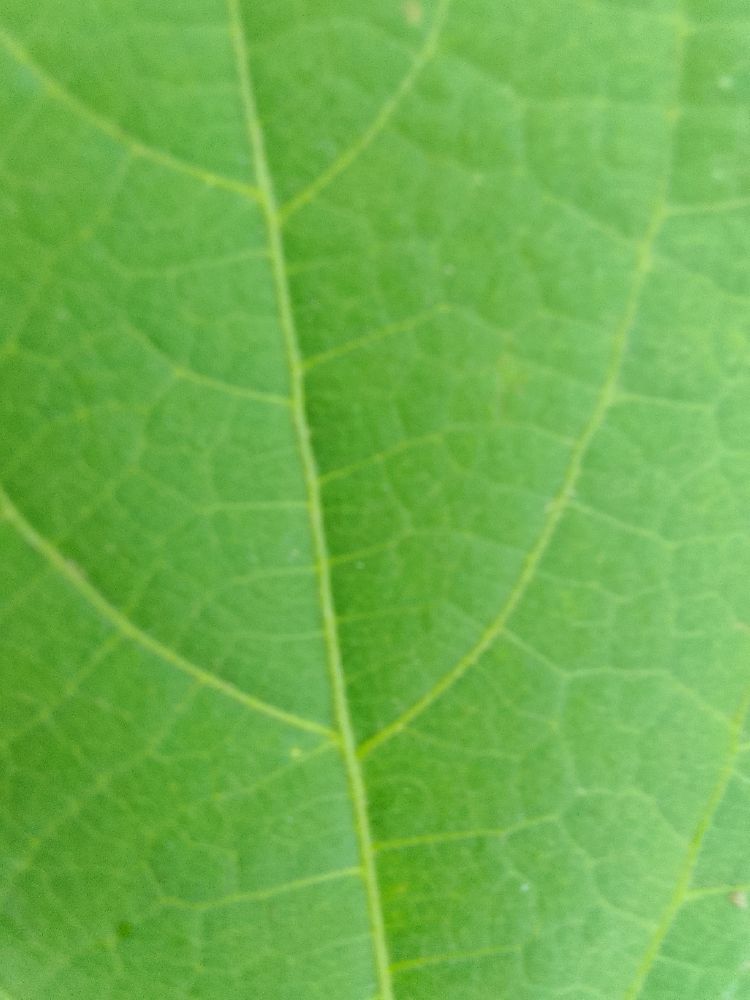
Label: healthy